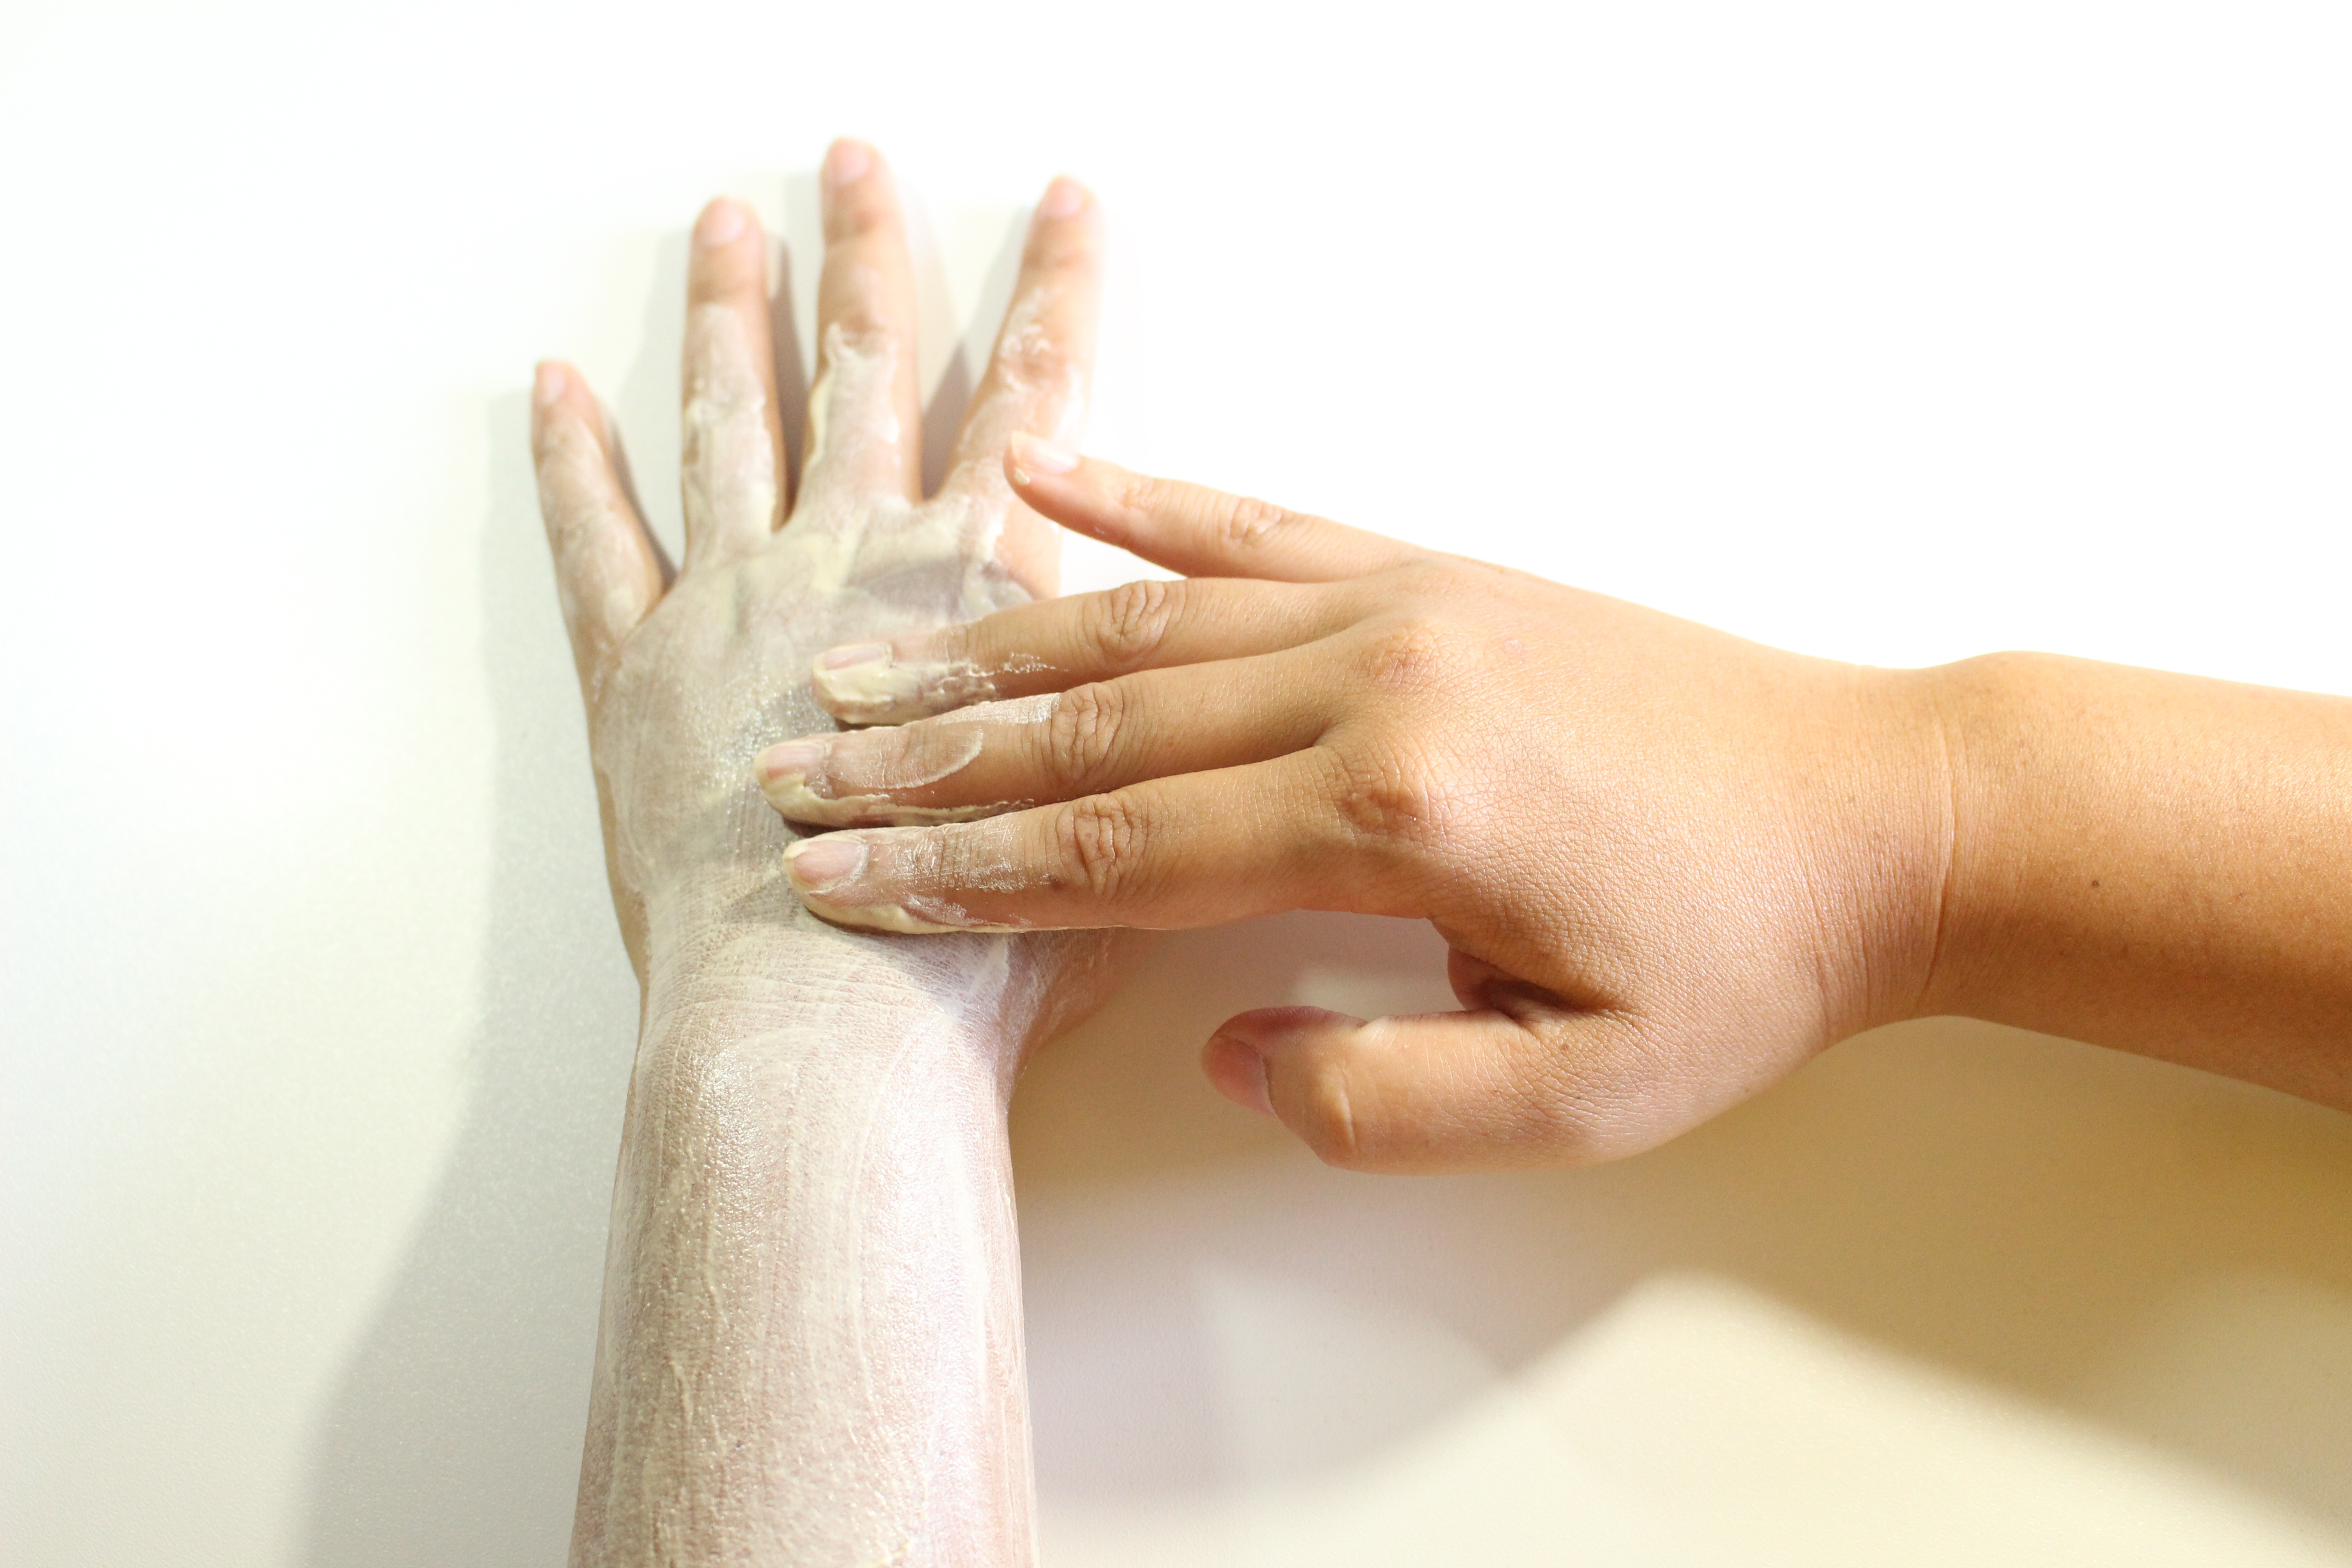
hand, scrub, finger, arm, nail, sense, body scrub, hand scrub, scrub natural, scrub at home